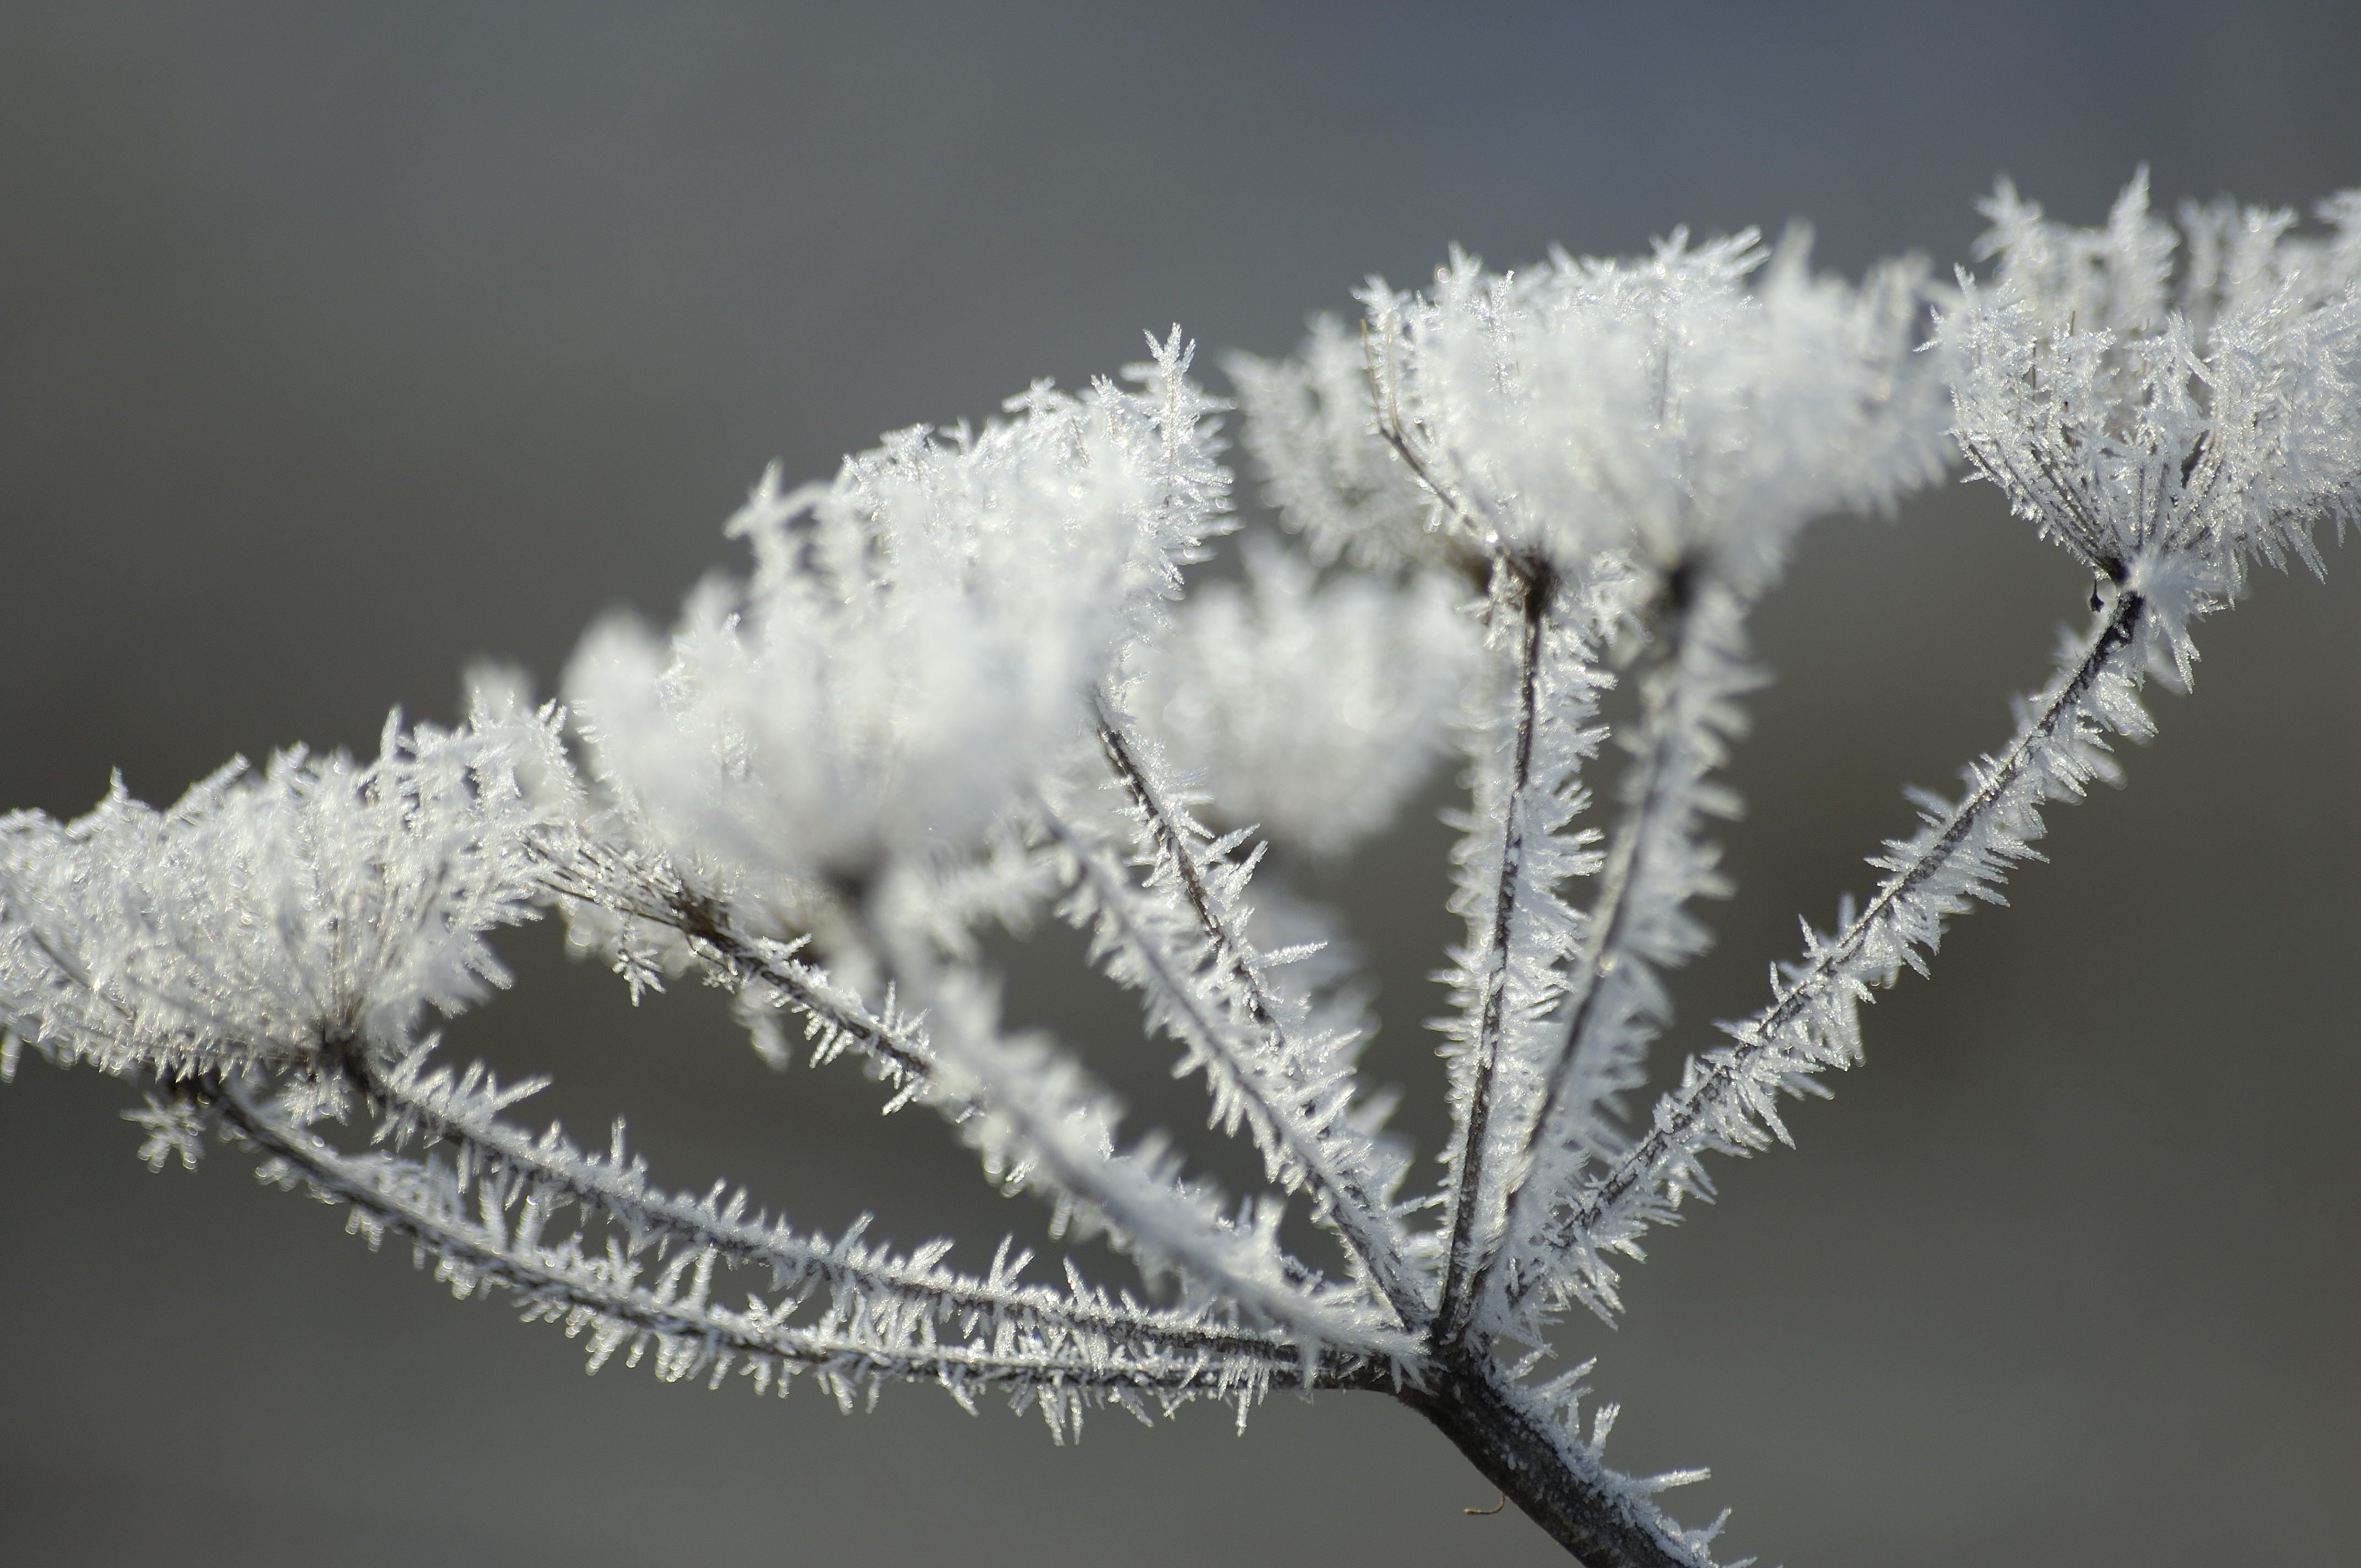
tree, branch, snow, cold, winter, dew, black and white, plant, leaf, frost, ice, frozen, season, twig, close up, iced, icicle, winter magic, hoarfrost, moisture, freezing, macro photography, monochrome photography, plant stem